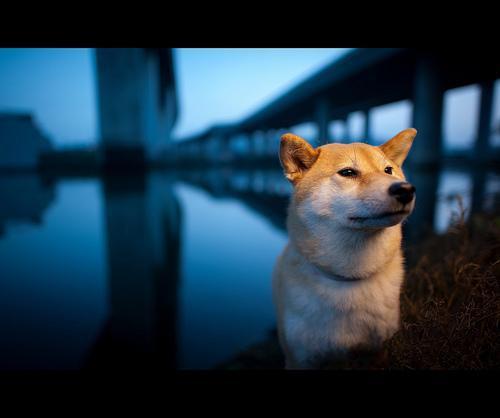
shiba inu